RivALZ (charity event)

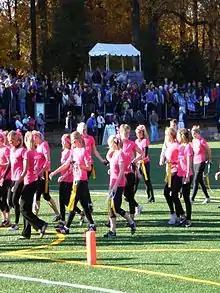
Team Blonde at the 2011 Blondes vs. Brunettes Powder Puff Football Game in Washington D.C.

RivALZ is a powderpuff football game played in cities across the United States. Proceeds from the event are donated to The Alzheimer's Association. Games have been held in more than 40 cities and have cumulatively raised more than $18 Million for the care, support and research efforts of the Association.